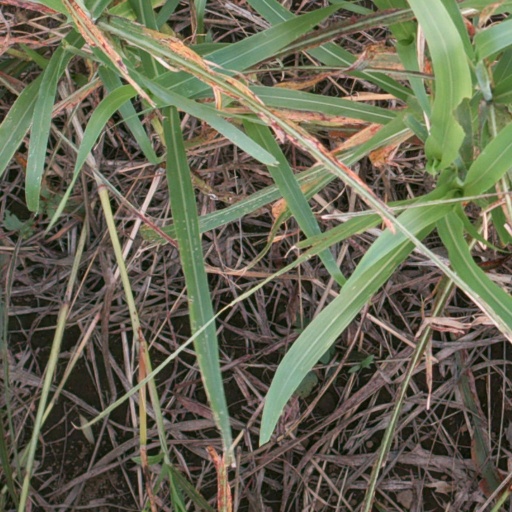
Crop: sorghum